Purano Dunga

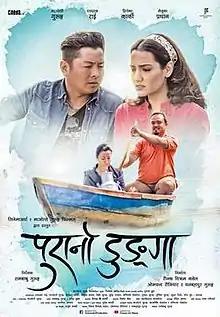

Purano Dunga (English: Old Boat) is a 2016 Nepali slice of life film directed by Ram Babu Gurung and produced by Raunak Bikram Kandel, Prakash Gurung, Om Chand Rauniyar and Dhan Bahadur Gurung in association with Cinema Arts. The film stars Dayahang Rai, and Priyanka Karki in the lead roles as a couple, with Maotse Gurung and Menuka Pradhan in the supporting role as brother and sister in law.